Helios (spacecraft)

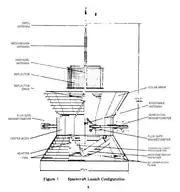
Launch configuration diagram

The biggest technical challenge was to avoid heating during orbit while close to the Sun. At from the Sun, approximate heat flow is 11 solar constants, (11 times the amount of solar irradiance received while in Earth orbit), or 15 kW per exposed square meter. At that distance, the probe could reach .